Cash rounding

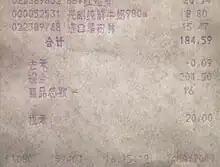
Chinese receipt showing the total being truncated by ¥0.09

This is currently used in New Zealand, which eliminated its 5-cent coin in 2006, and in Hong Kong, which eliminated its 5-cent coin in 1989 and 1 cent note in 1995. In practice only utility bills, petrol stations and banks still keep the cent.